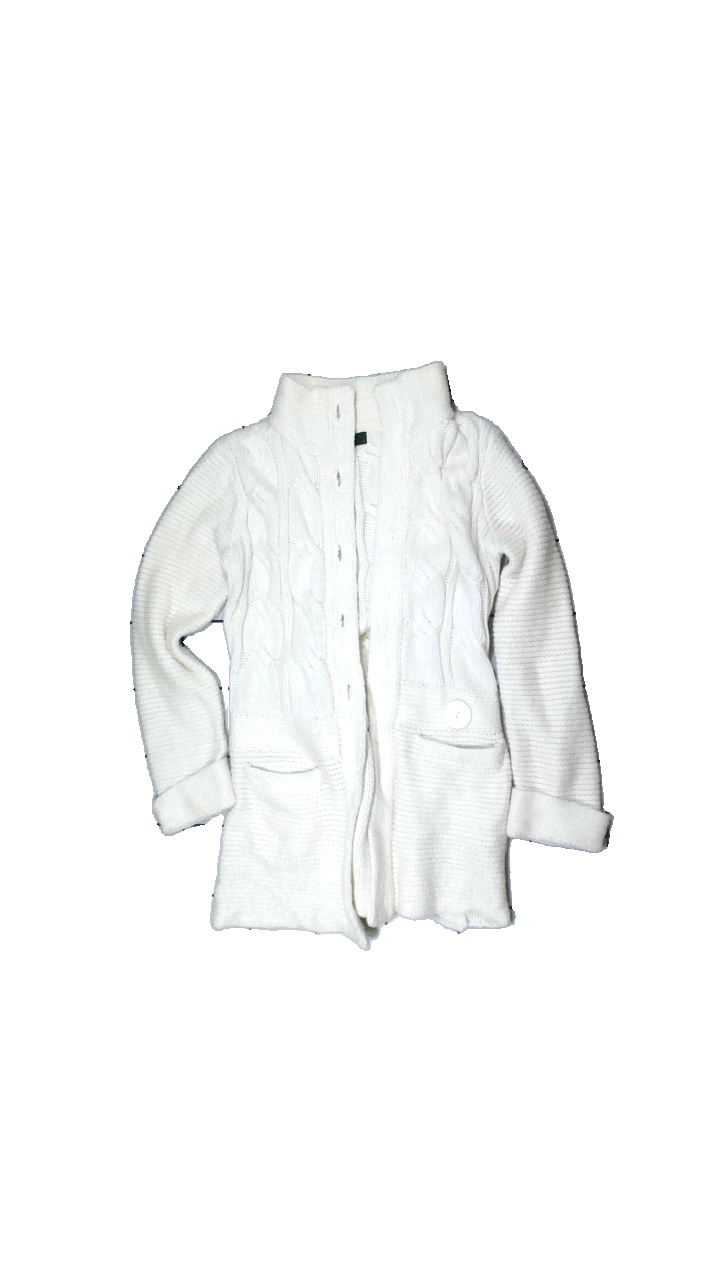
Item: Cardigan (Ladies)
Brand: Vero Moda
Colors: White
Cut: Regular
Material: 100% acrylic
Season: All
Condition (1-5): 2
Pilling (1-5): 4
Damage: missing buttons
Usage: Export
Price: <50